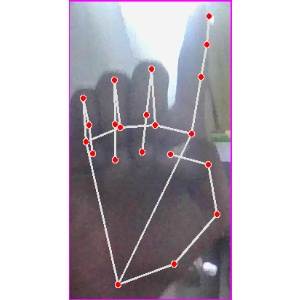
अक्षर: क